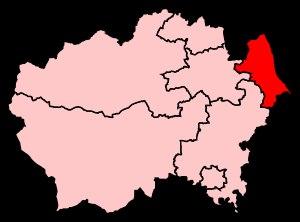
La circonscription de Easington est une circonscription électorale anglaise située dans le comté de Durham, et représentée à la Chambre des Communes du Parlement britannique depuis 2010 par Grahame Morris du Parti travailliste.